Abandon All Ships

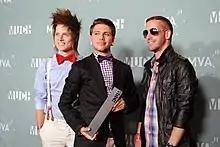
Members Martin Broda, Angelo Aita and Daniel Ciccotelli at the 2011 MuchMusic Video Awards.

The band joined Close Your Eyes, I See Stars and Us From Outside on a United States tour in January 2011. On January 24, 2011, lead guitarist Kyler Browne left the band and was replaced by Daniel Ciccotelli. Abandon All Ships participated in the 2011 Vans Warped Tour for selected dates on the east leg. On July 14, 2011, the Paiano brothers, Andrew (rhythm guitar) and Daniel (drums), left the band. In August 2011, the group performed at Celebration Square as part of the Amphitheatre Unplugged series along with San Sebastian.